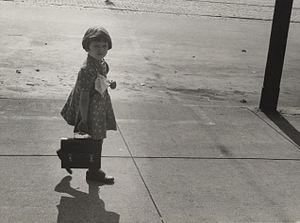
Le panier-repas, appelé packed lunch dans les pays anglophones, constitue le repas généralement préparé chez soi pour être mangé ailleurs. Il peut parfois être acheté en magasin ou être fourni à l’hôtel pour les touristes, voire au restaurant.